Culture of the United States

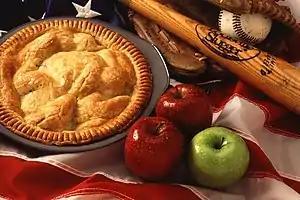
Apple pie is one of a number of American cultural icons.

More than 300 languages nationwide, and up to 800 languages in New York City, besides English, have native speakers in the United States—some are spoken by indigenous peoples (about 150 living languages) and others imported by immigrants. English is not the first language of most immigrants in the US, though many do arrive knowing how to speak it, especially from countries where English is broadly used. This not only includes immigrants from countries such as Canada, Jamaica, and the UK, where English is the primary language, but also countries where English is an official language, such as India, Nigeria, and the Philippines.